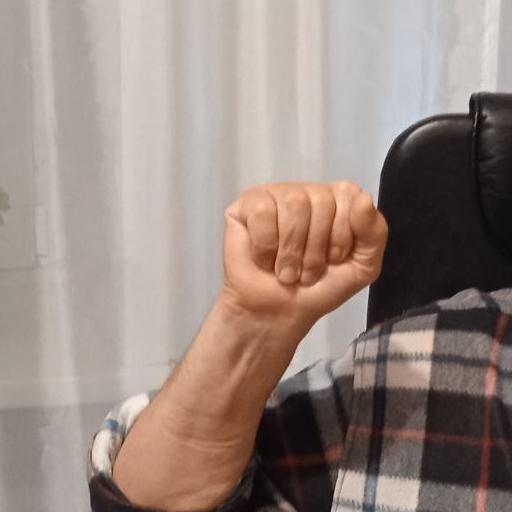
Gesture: fist